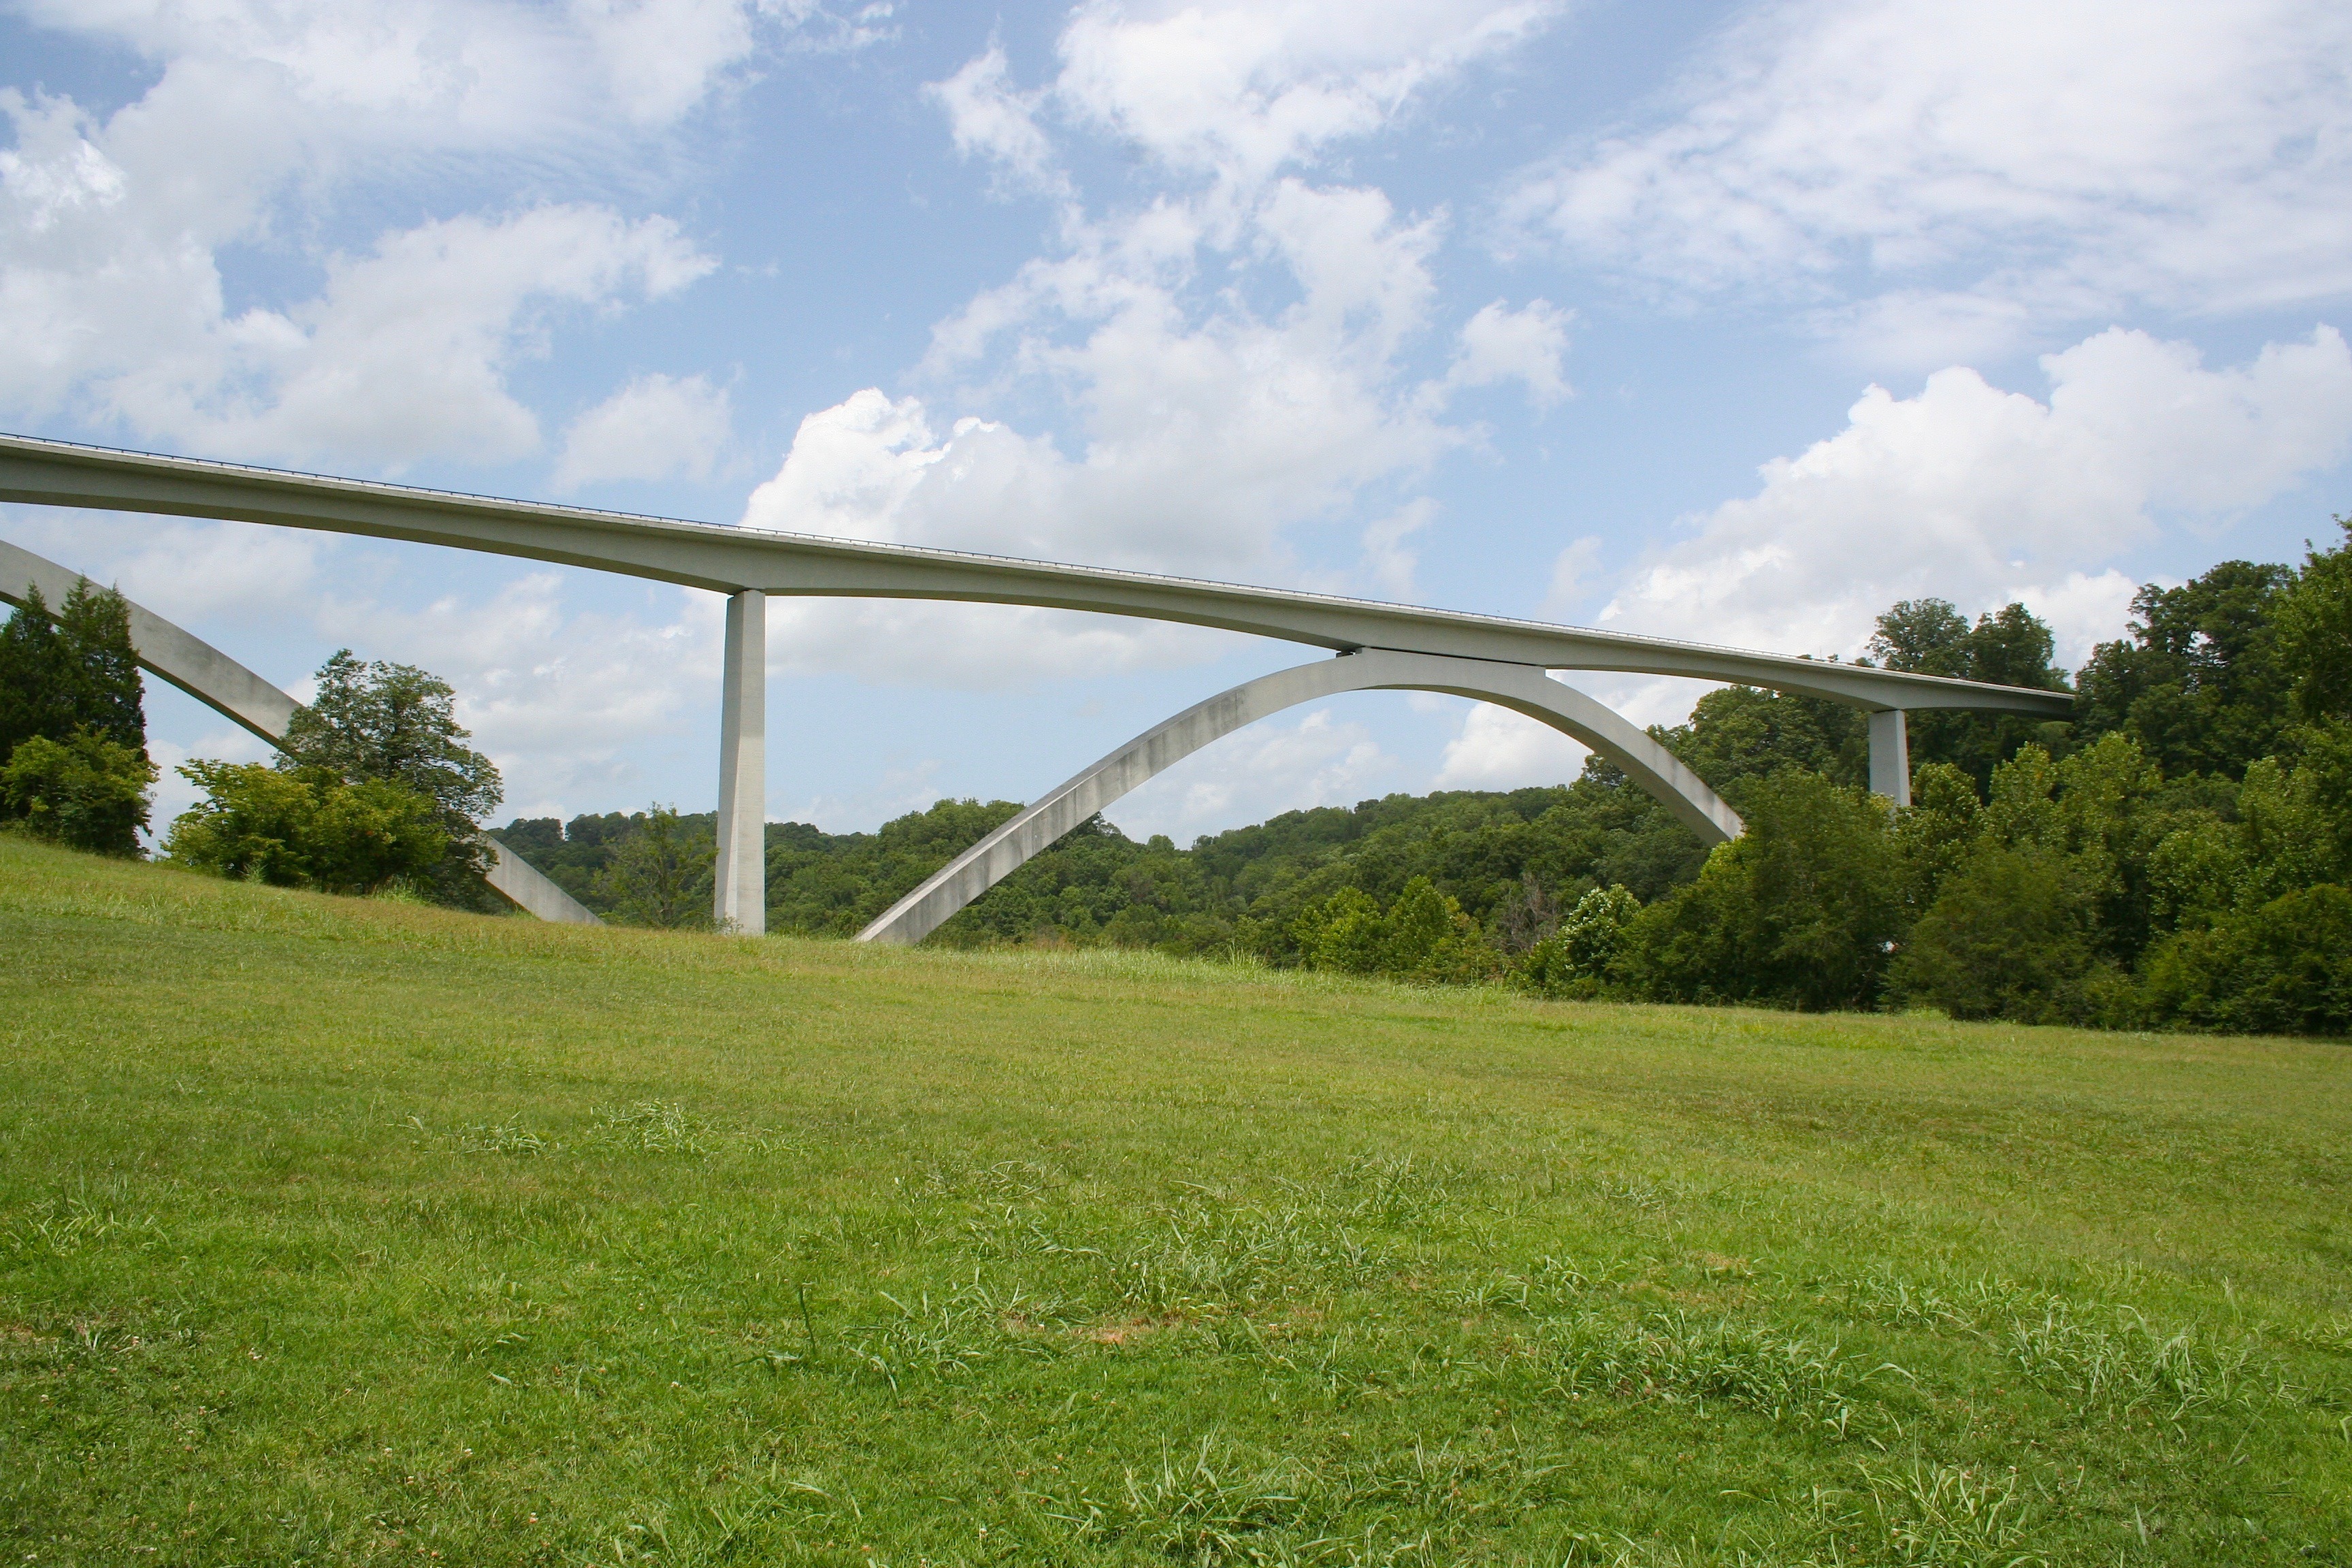
landscape, nature, forest, grass, architecture, sky, bridge, lawn, meadow, countryside, hill, country, summer, spring, reservoir, trees, woods, outside, clouds, viaduct, tennessee, rural area, nonbuilding structure, birdsong hollow bridge